SBB A 3/5

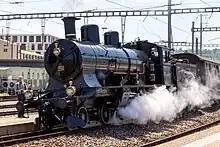
SBB A3/5 in Brugg

The Jura-Simplon Railway was looking for a powerful locomotive capable of hauling its increasingly heavy express trains. The A 2/4 class were unable to cope with the heavy loads, resulting in trains often being split up or double-headed, whereas the B 3/4, with its top speed being , were too sluggish for express trains. This led to the creation of the A 3/5, by combining the four-wheel pilot bogie of the A 2/4, and the six-coupled driving wheelset of the B 3/4. The locomotives were designed to haul 300 ton trains on 10% gradients at 50 km/h, but the normal load could later be increased to 400 tons.